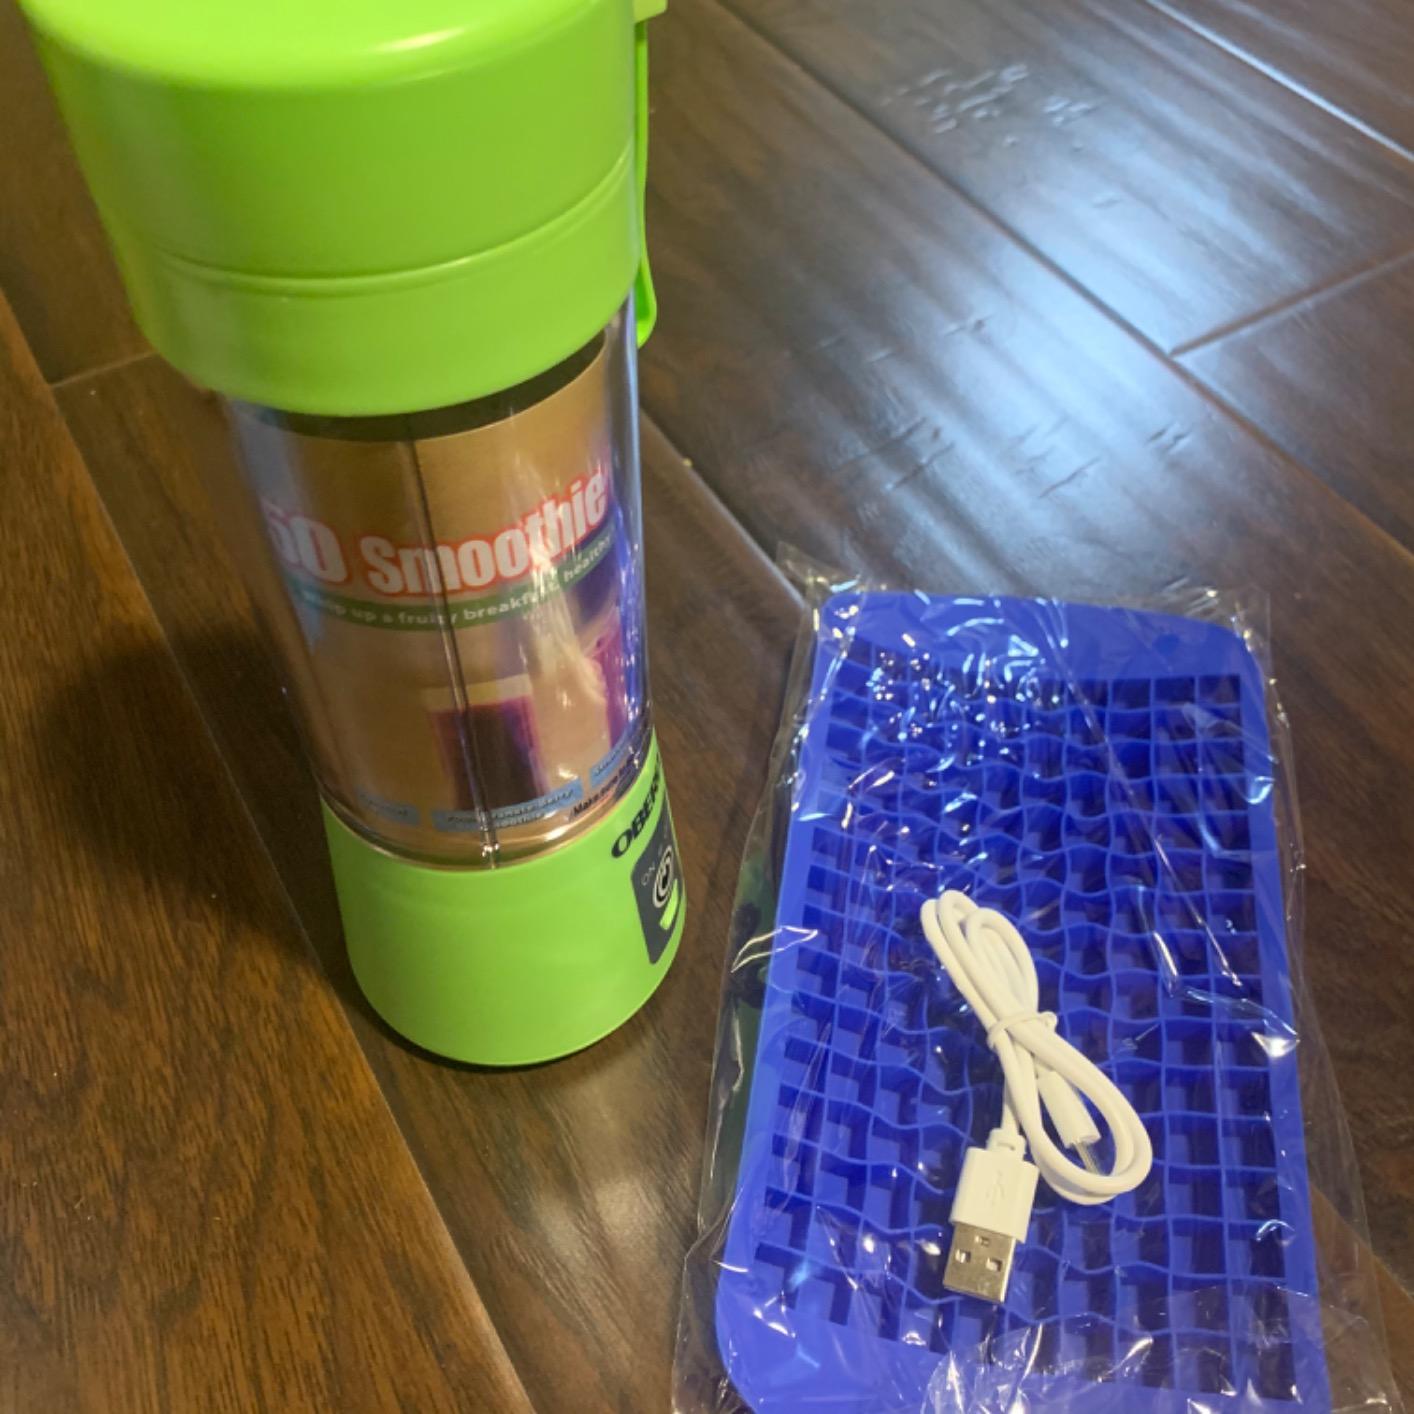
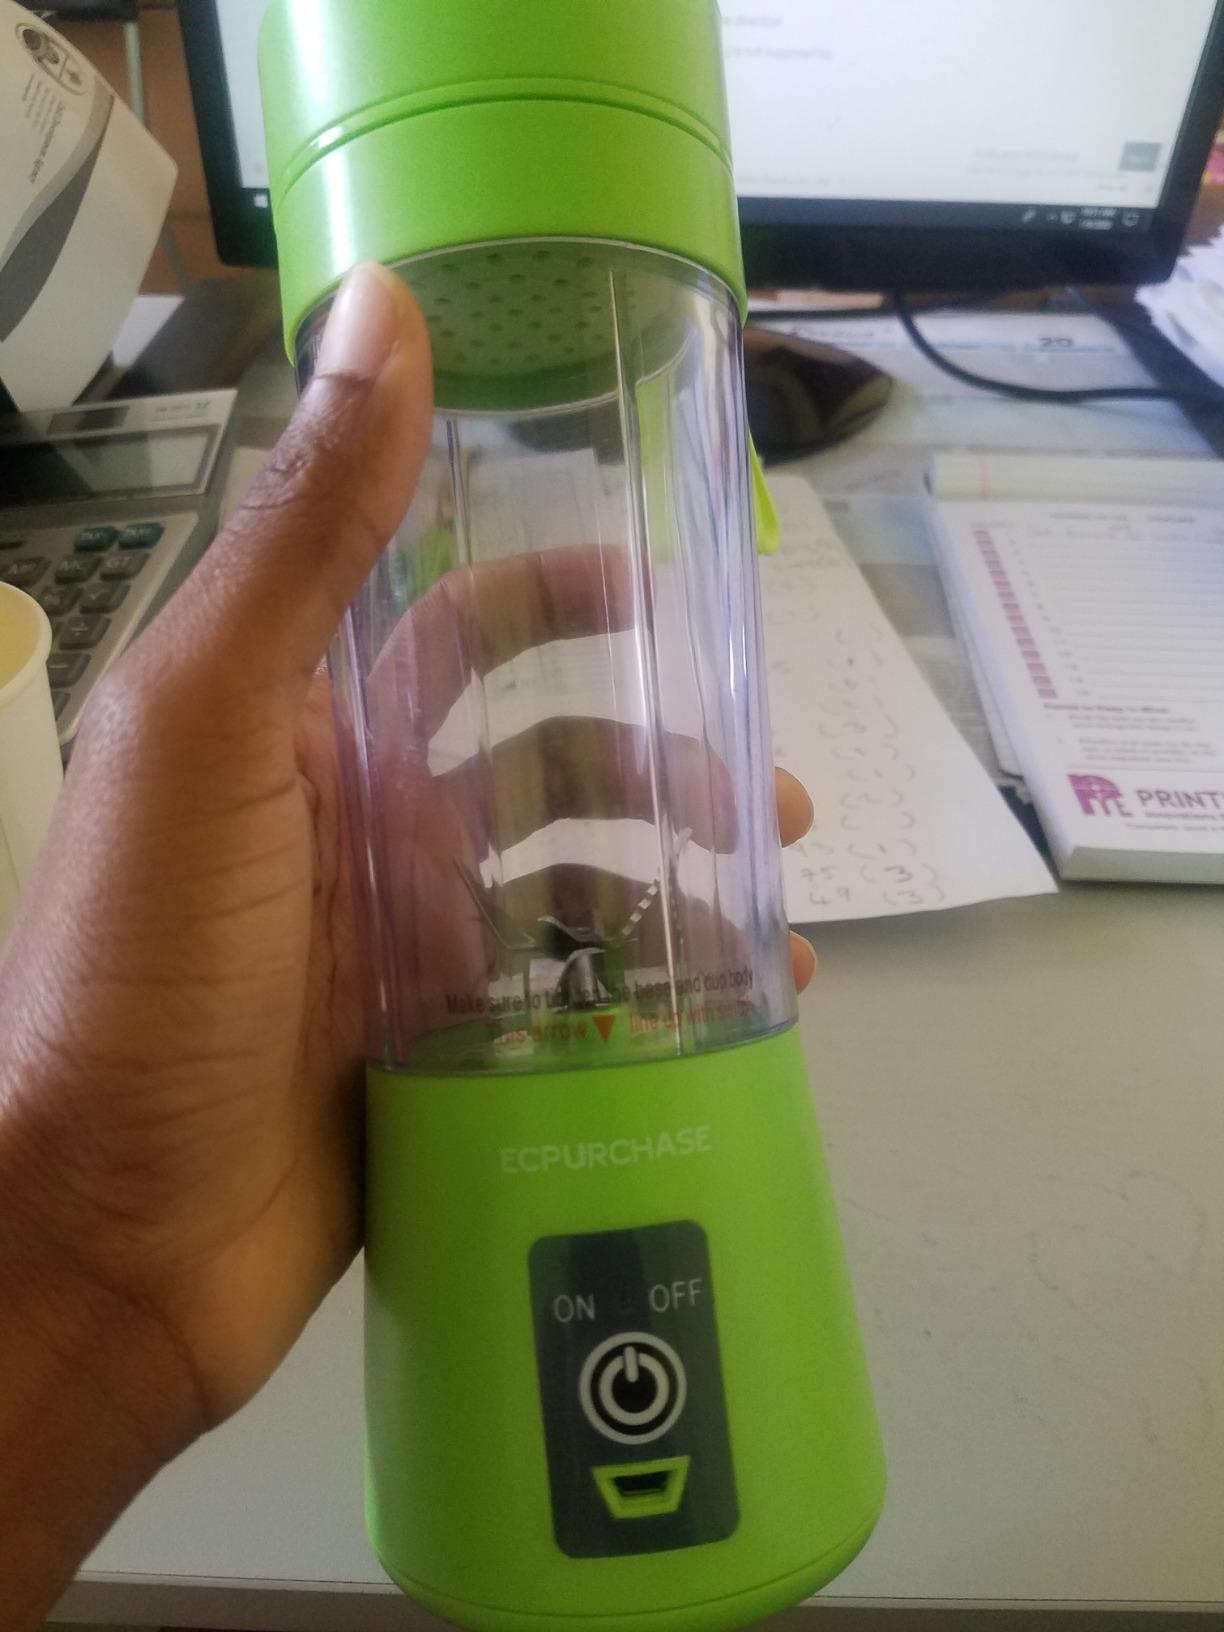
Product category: items_blender
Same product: no